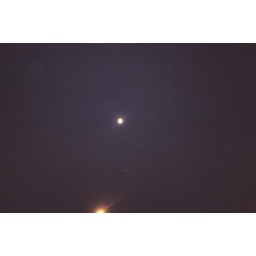
full moon in the clear nights sky